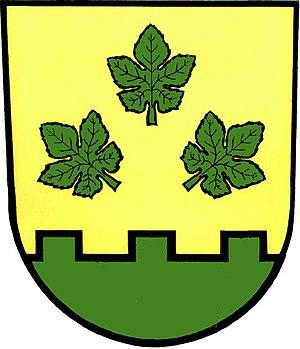
Závada est une commune du district d'Opava, dans la région de Moravie-Silésie, en République tchèque. Sa population s'élevait à 598 habitants en 2018.